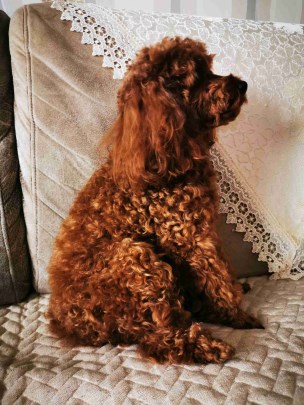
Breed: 7449-n000128-teddy